815 Naval Air Squadron

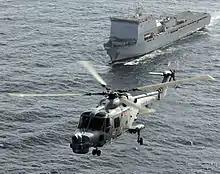
A Westland Lynx HMA.8 of 815 NAS

In January 1981, after a gap of some 15 years, the squadron re-commissioned at RNAS Yeovilton (HMS Heron) with the Lynx HAS.2 as the Headquarters Squadron for embarked Lynx Flights. It then moved to RNAS Portland (HMS Osprey) in 1982 and it saw action during the Falklands War of 1982. The flights were shared with 829 Naval Air Squadron until they were amalgamated in 1993, to become the largest helicopter squadron in the world. In 1998–99 after an absence of nearly 17 years, the unit moved back to RNAS Yeovilton, with the closure of RNAS Portland.